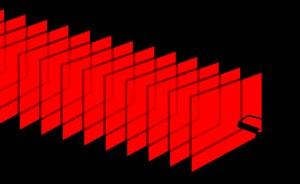
Le front d'onde ou la surface d'onde est une surface d'égale phase d'une onde, c'est-à-dire que ces points ont mis le même temps de parcours depuis la source. Le concept est utilisé pour décrire la propagation des ondes comme le son ou le rayonnement électromagnétique. Dans un milieu homogène et isotrope, dans lequel les ondes se propagent sans déformation, on distingue deux types d'ondes particulières selon que les fronts d'ondes sont des sphères ou des plans. En théorie de la diffraction, le principe de Huygens-Fresnel énonce qu'en aval d'un front d'onde, l'onde reçue peut être considérée comme résultant d'ondes sphériques émises par chacun des points dudit front. En interférométrie, la distance entre fronts d'onde entre généralement dans le calcul de la différence de marche.
L'onde plane est un concept issu de la physique de la propagation des ondes. C'est une onde dont les fronts d'onde sont des plans infinis, tous perpendiculaires à une même direction de propagation désignée par le vecteur.